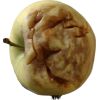
Label: Apple hit 1